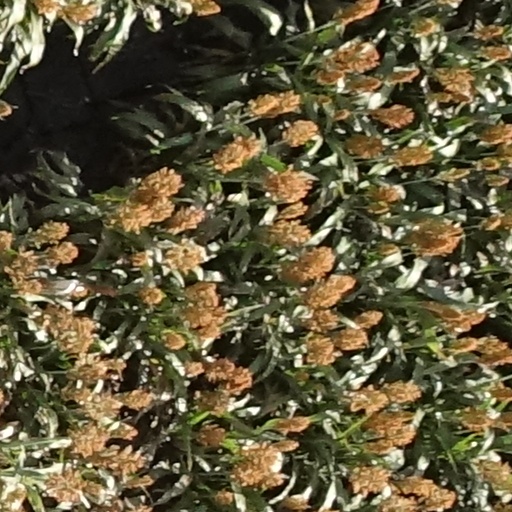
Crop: sorghum